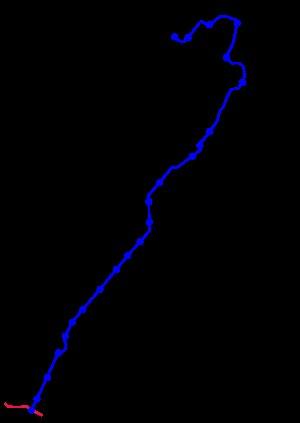
La ligne T2 du tramway de Valenciennes, originellement nommée ligne B, est une ligne reliant Vieux-Condé à l'université de Valenciennes dans la commune de Famars en desservant Valenciennes avec un tronc commun avec la ligne T1. À terme, la ligne devait relier la mairie de Vieux-Condé à la gare de Blanc-Misseron à Crespin, près de la frontière entre la Belgique et la France, via le centre-ville de Valenciennes. Il est annoncé le 25 mai 2013 que la section entre la place Poterne de Valenciennes et Crespin se ferait par un bus en site propre, et en novembre que la section prévue dans Valenciennes serait annulée.
Le tramway de Valenciennes est un système de transport en commun en site propre desservant Valenciennes et son agglomération, dans le département du Nord et la région Hauts-de-France. Depuis 2014, il est composé de deux lignes avec au total 33,8 km de voies et 48 stations.